Stewart Regan

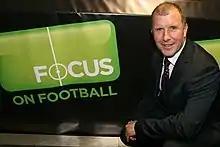
Stewart Regan, CEO Scottish FA, 2011

Stewart Regan (born 10 February 1964 in County Durham) is an English sports administrator who is the former CEO of Yorkshire County Cricket Club and the Scottish Football Association. He was also Director of the English Football League Championship, a position he took up following 17 years in the brewing industry with both John Smith's Brewery (Courage Ltd) and Bass Brewery. Regan was Strategic Planning Director for Bass and part of the senior team involved in the sale of the company's brewing arm to the American brewer, Coors.